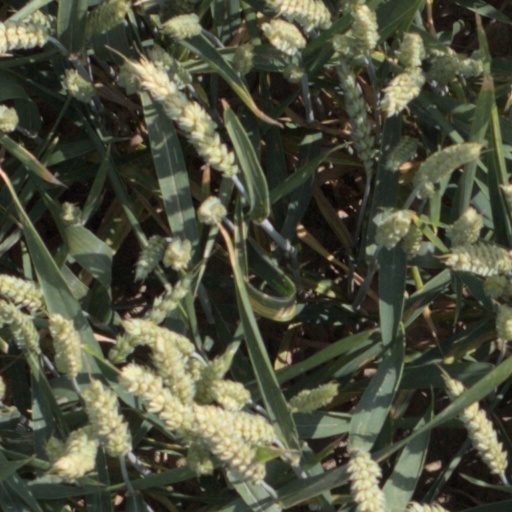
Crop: wheat